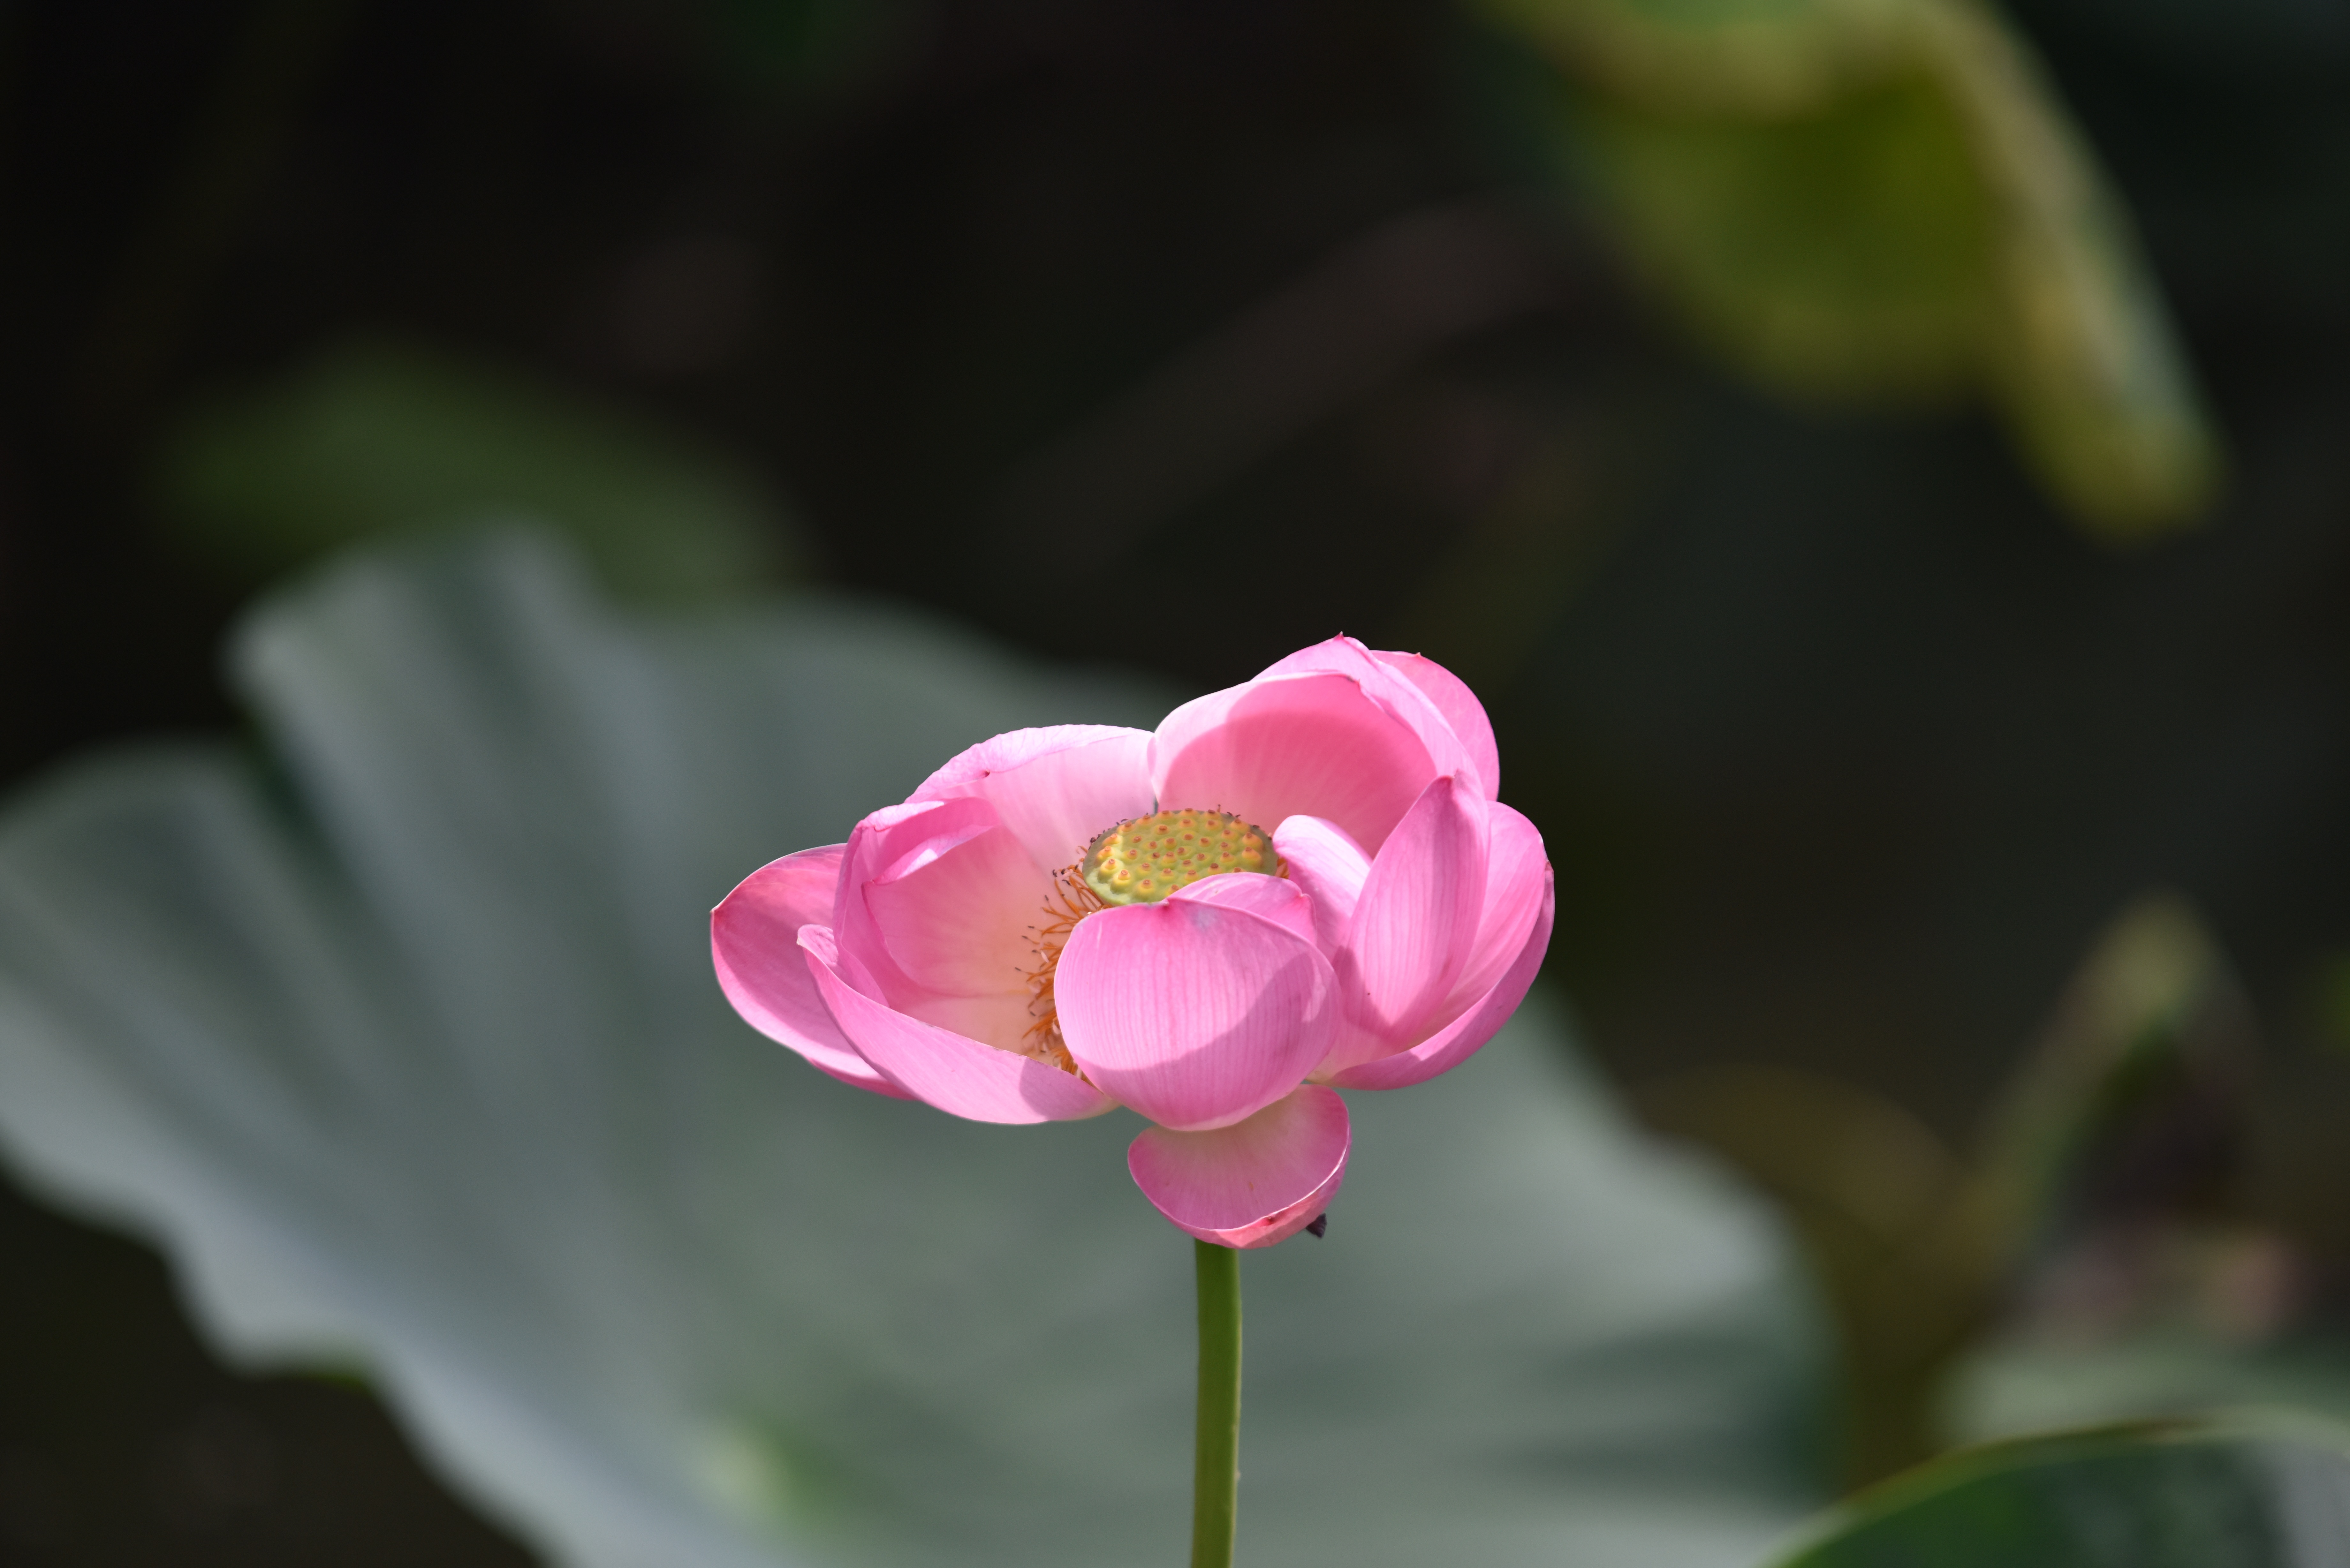
blossom, plant, photography, flower, petal, pond, green, botany, pink, aquatic plant, flora, flowers, close up, lotus, bud, macro photography, flowering plant, plant stem, land plant